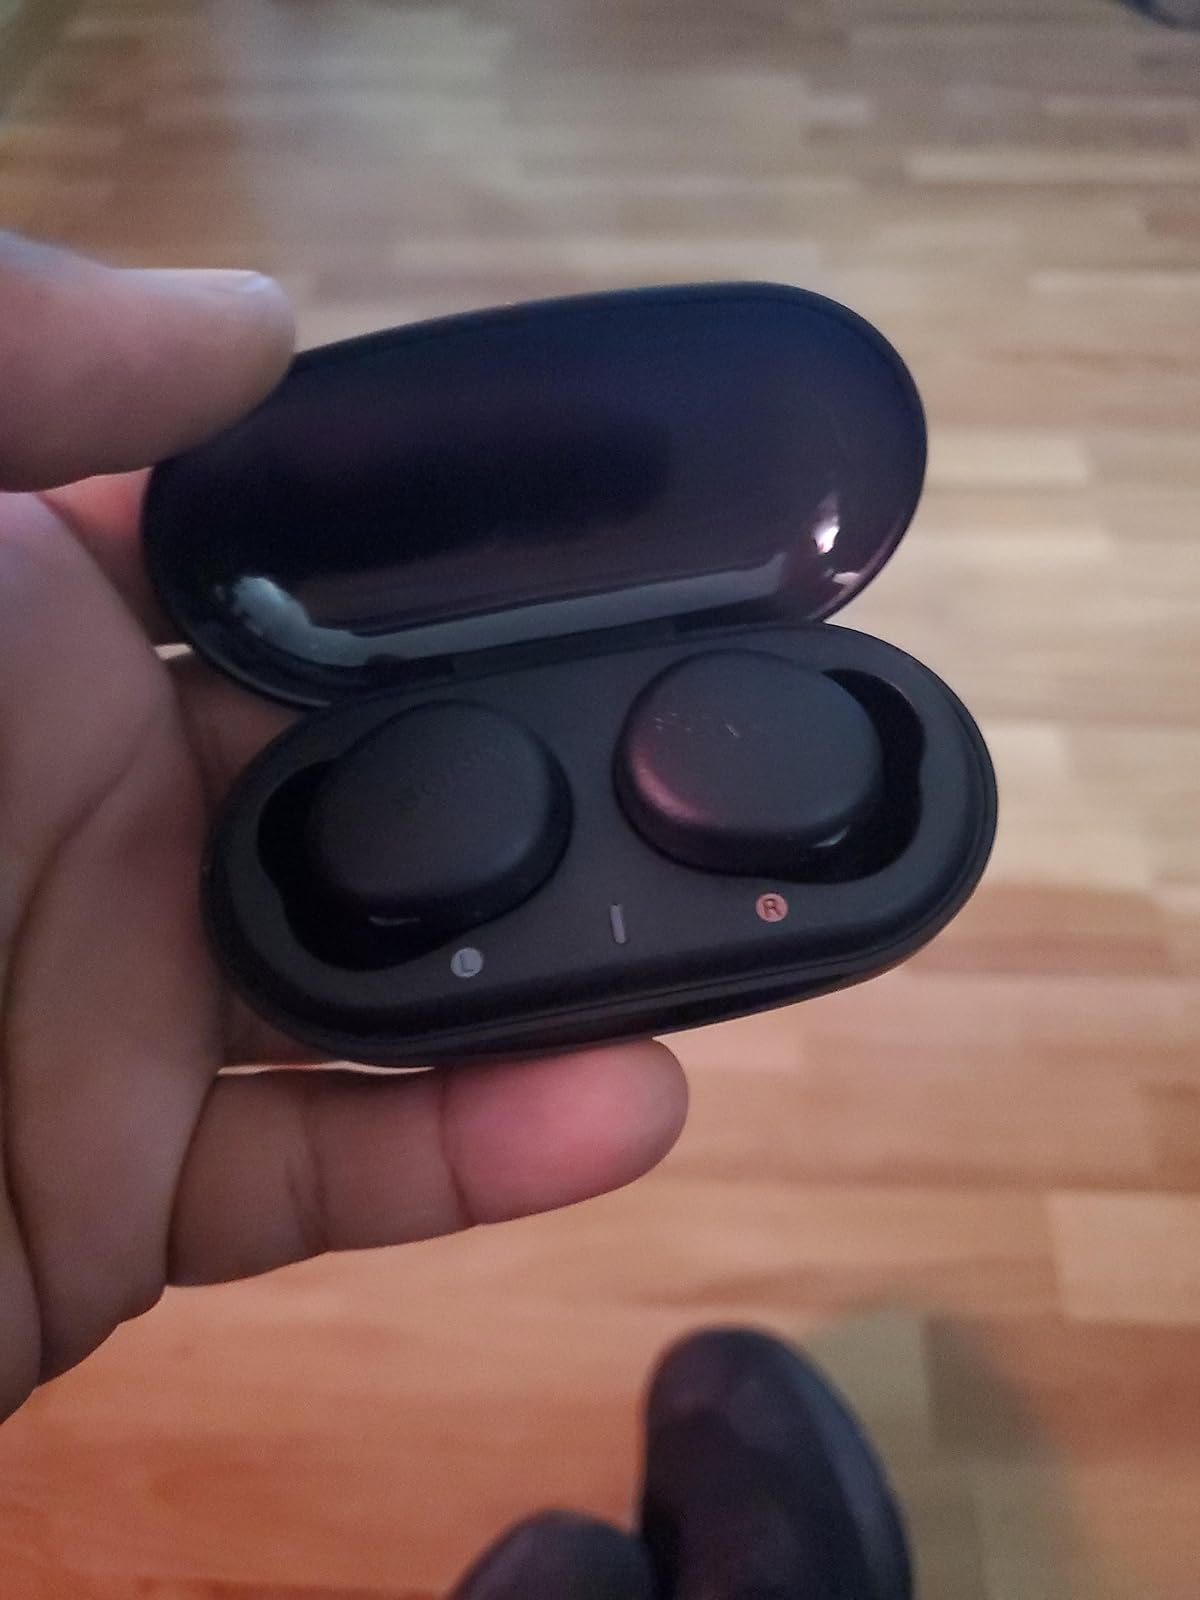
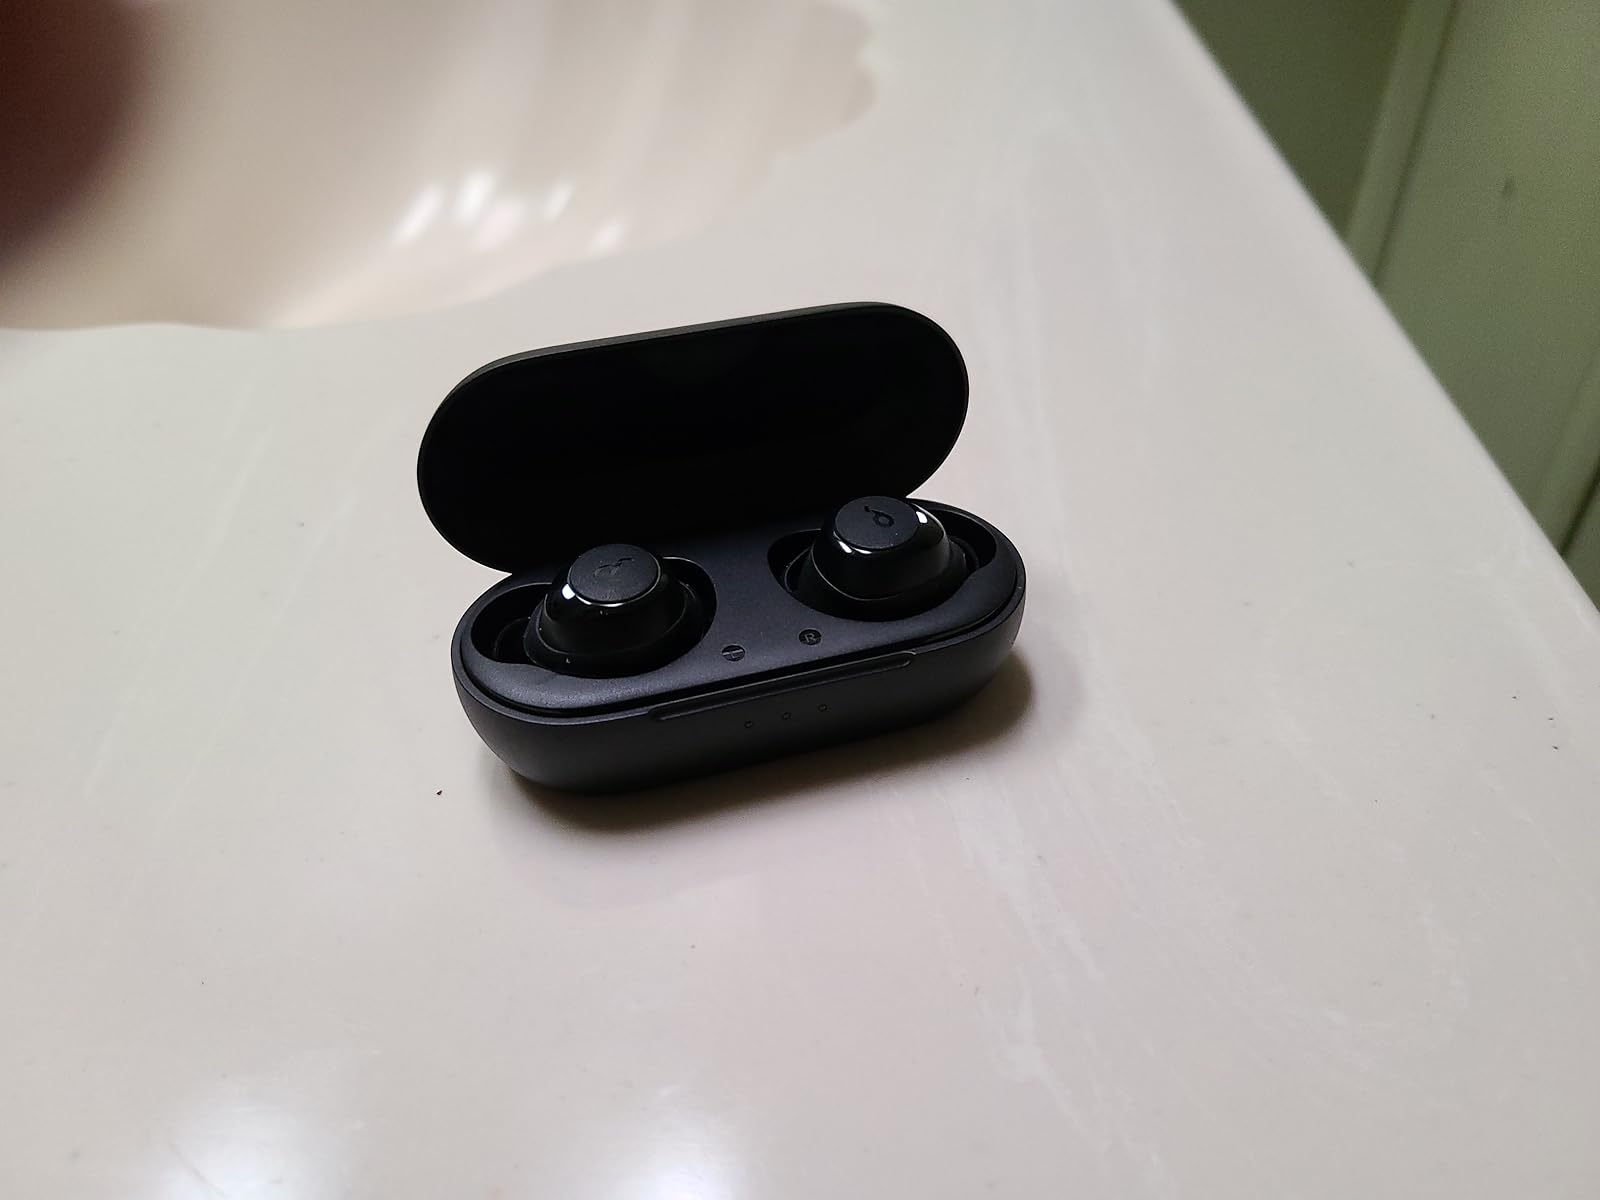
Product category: earbuds
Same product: no